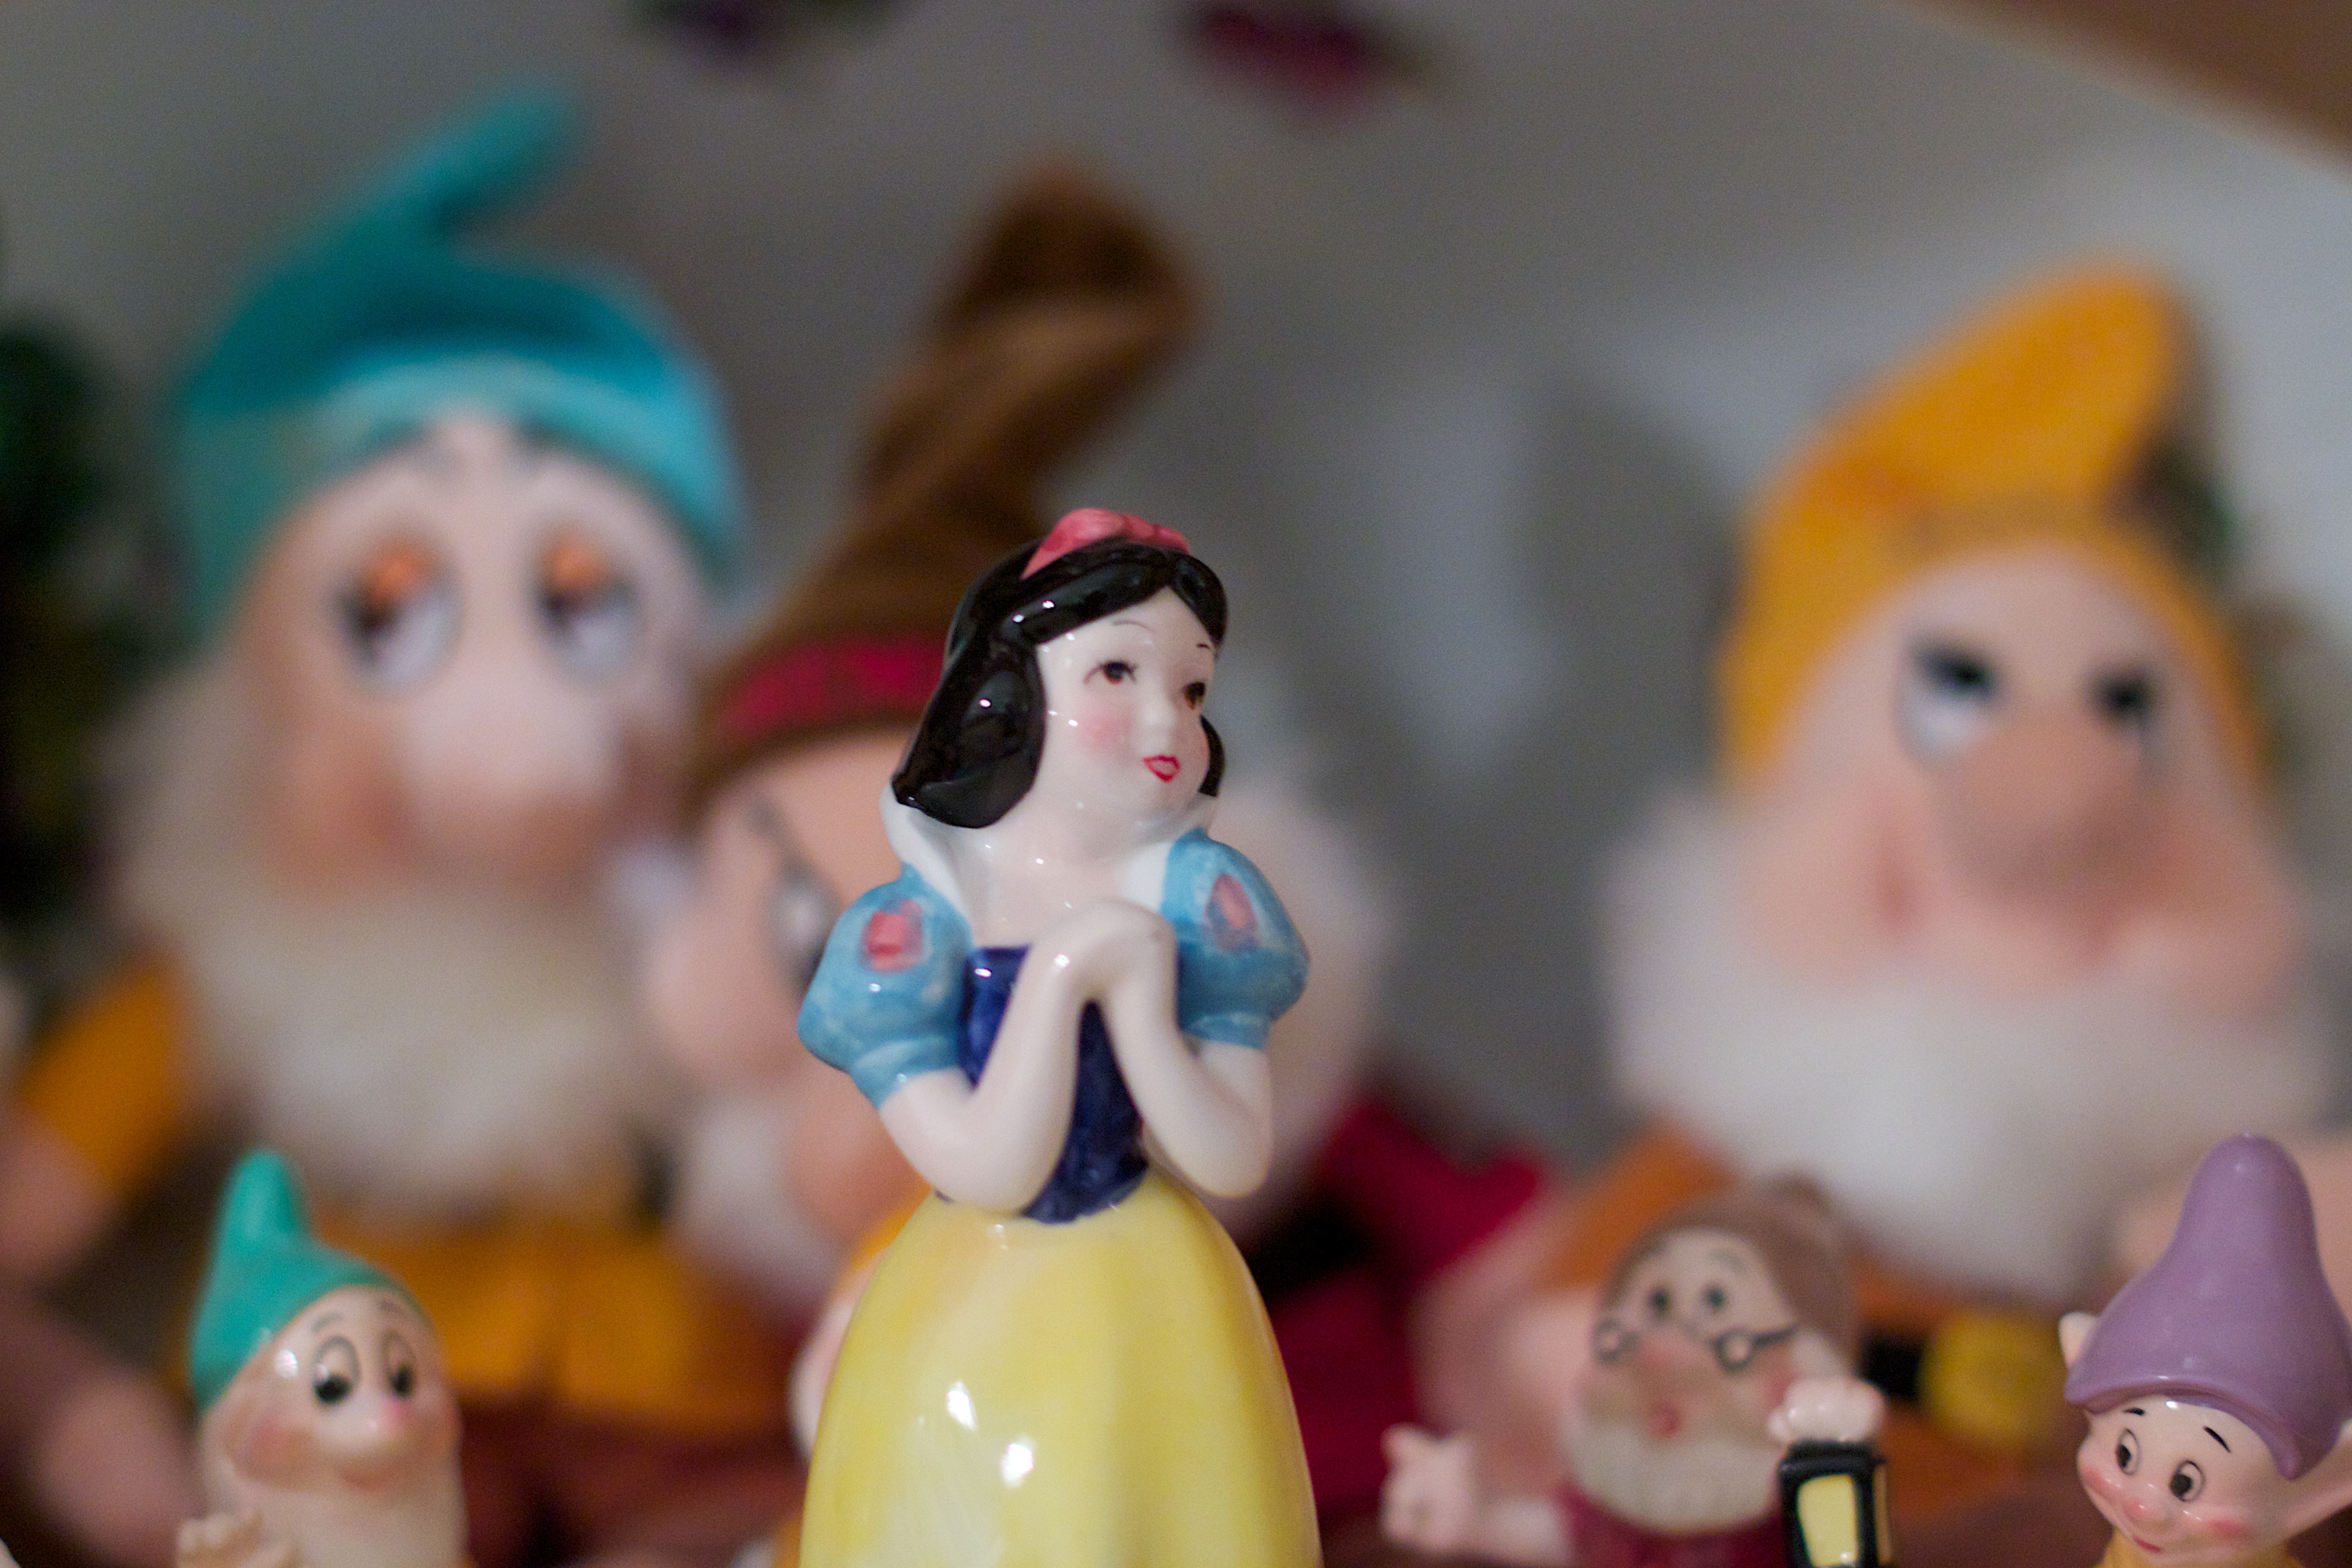
statue, toy, clown, odyssey